Atransferrinemia

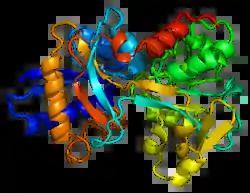
Protein TF (from TF gene)

In terms of genetics of atransferrinemia researchers have identified mutations in the TF gene as a probable cause of this genetic disorder in affected people.